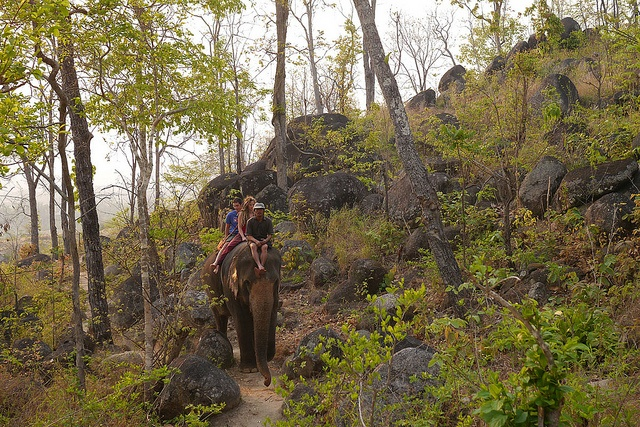
some people are riding on the back of an elephant
Three people riding on a elephant on a trail.
Several people riding an elephant through a mountain trail.
A group of people riding an elephant through the jungle.
People sitting on an elephant going down hill.